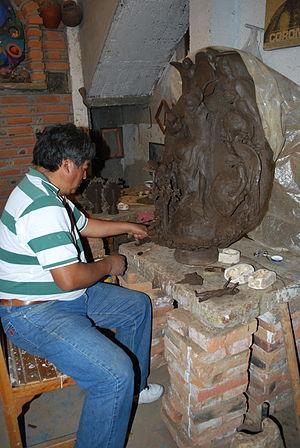
La famille Soteno de Metepec est l'une des principales familles d'artisans céramistes spécialisés dans les sculptures appelées « Arbres de Vie » qui ont fait de la ville située dans l'État de Mexico un des principaux centres céramiques du Mexique. L'arbre de vie est une sculpture colorée compliquée qui est développée à partir de la création de chandeliers. L'importance de la famille commence avec Modesta Fernández Mata, la mère, la grand-mère et l'arrière-grand-mère des potiers Soteno d'aujourd'hui, qui commence à expérimenter la fabrication d'objets plus décoratifs en plus des objets utilitaires. Les générations suivantes apprennent le métier et l'améliorent en travaillant avec les parents et les grands-parents dès l'enfance. Les deux membres les plus remarquables de la famille sont Tiburcio et Oscar, respectivement deuxième et troisième génération, qui remportent divers prix et dont les œuvres font partie de collections dans le monde entier.